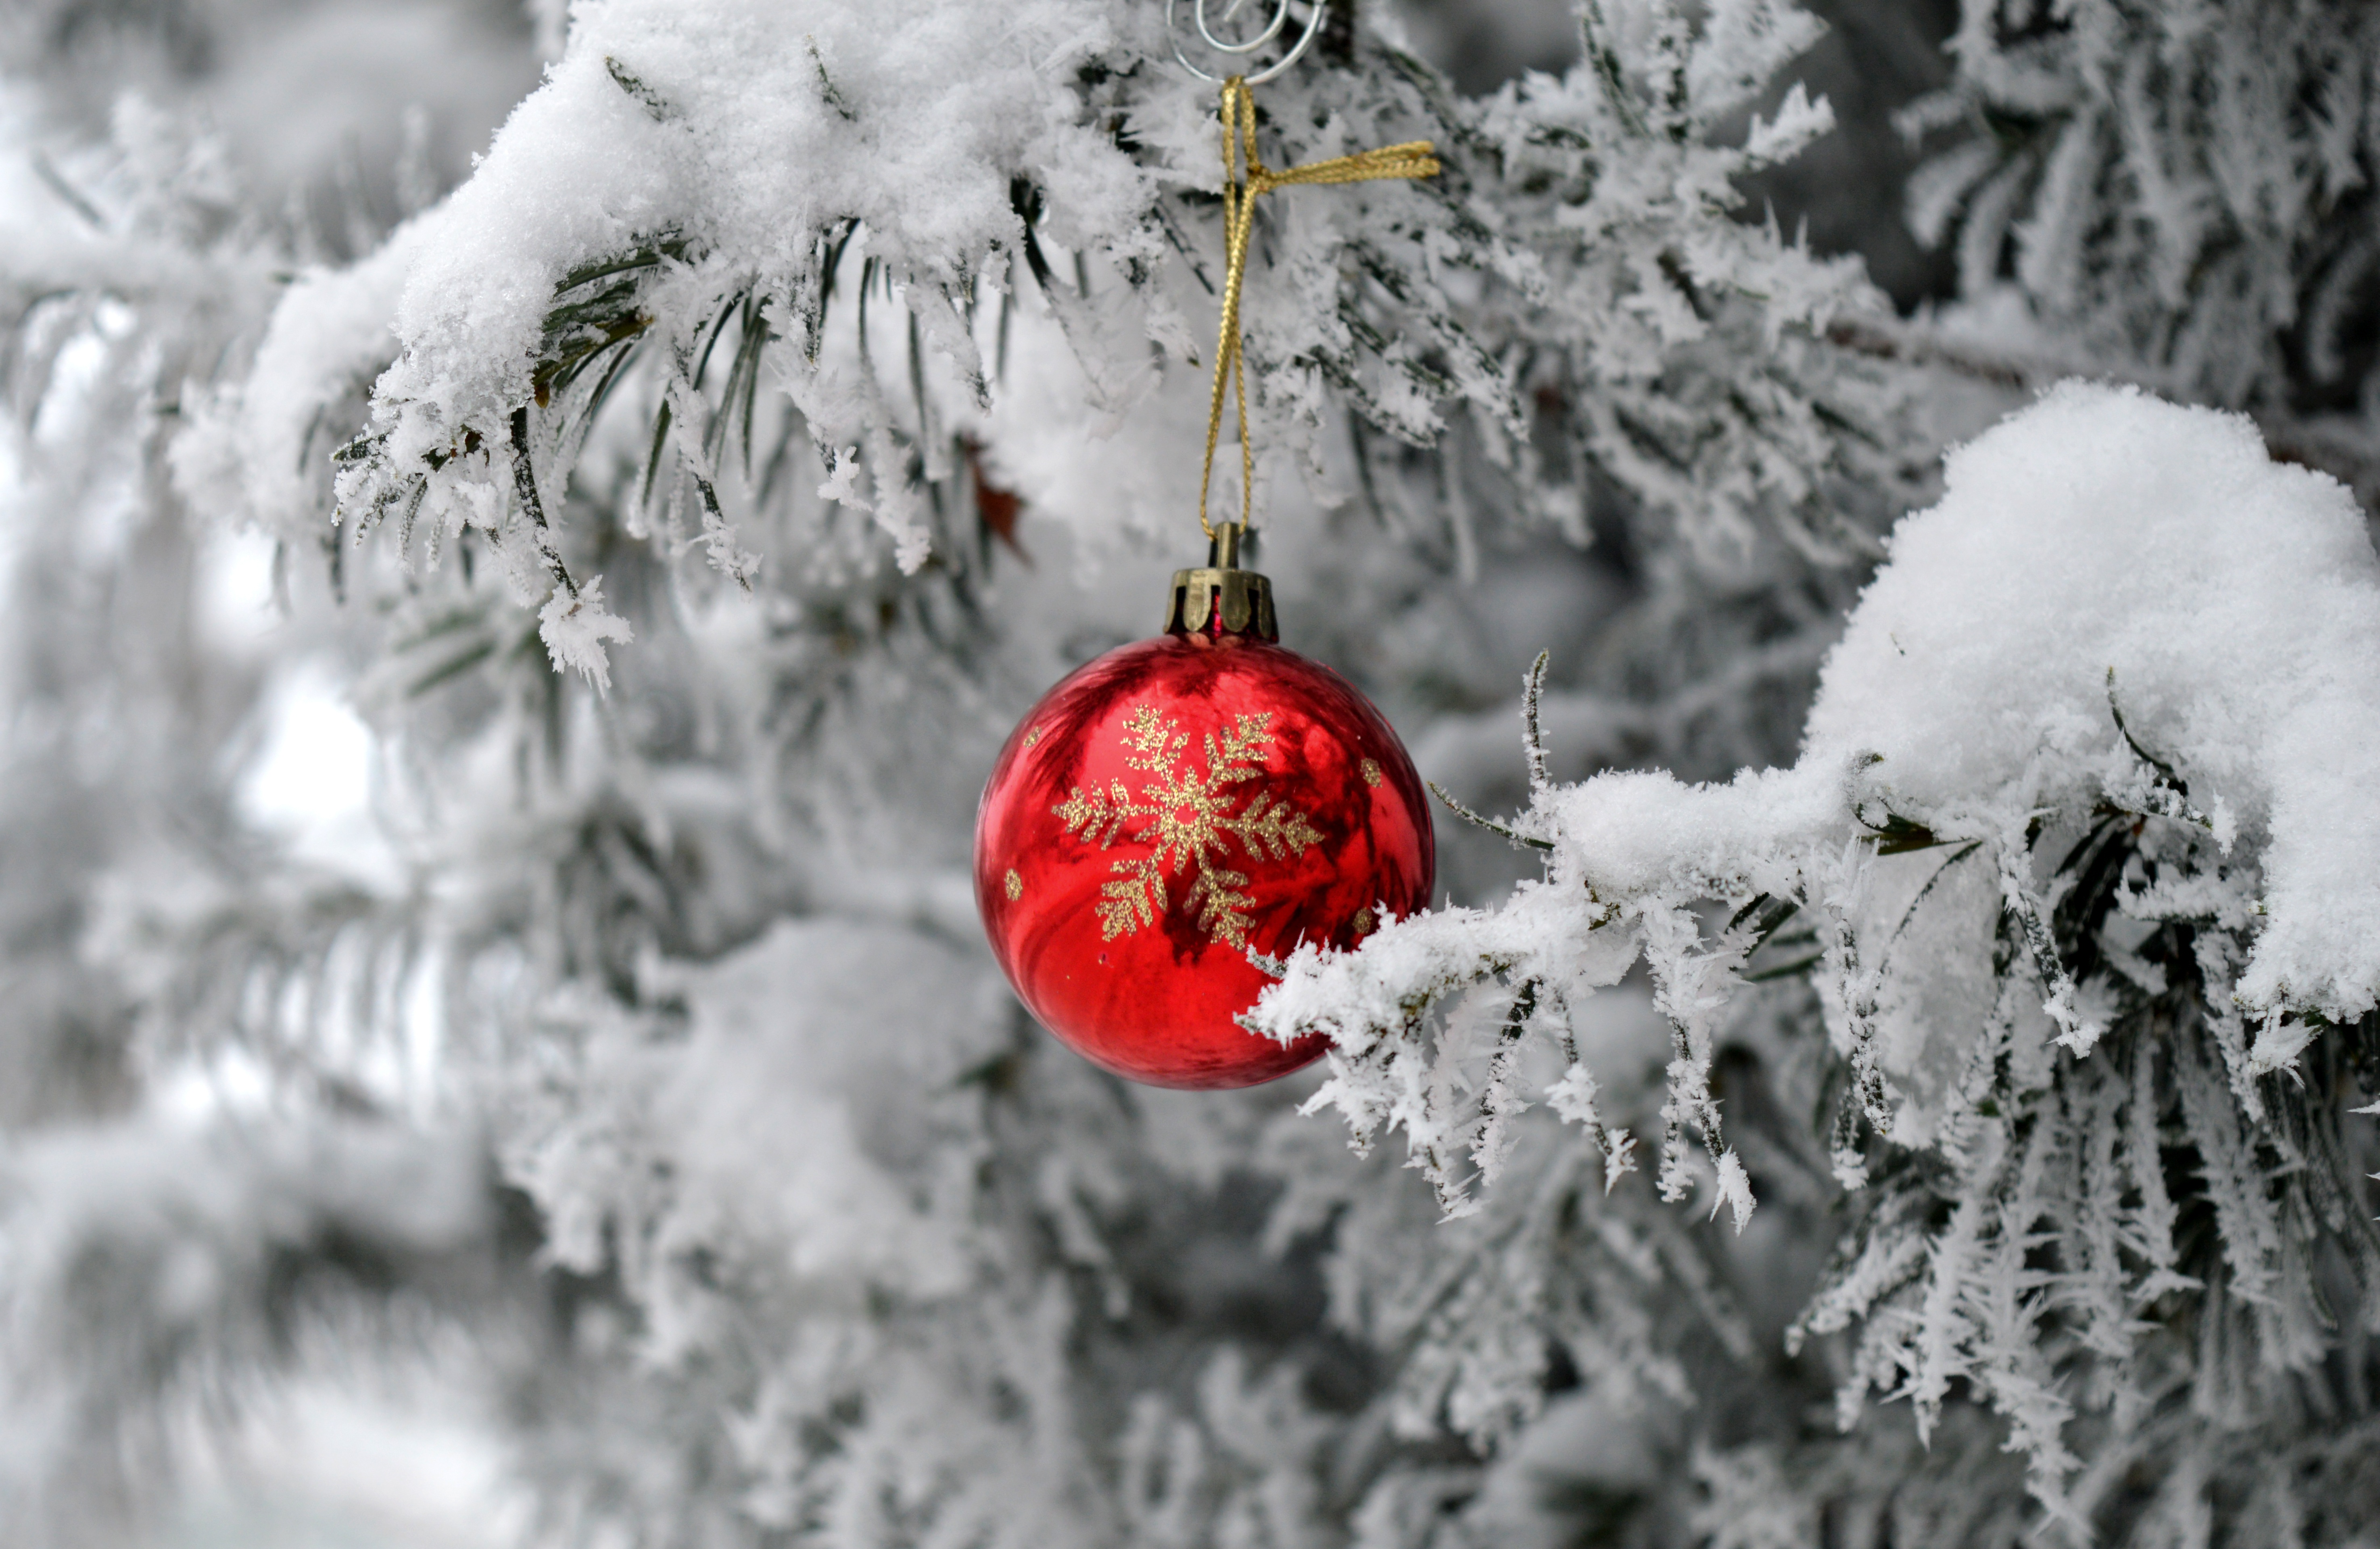
natural, christmas tree, snow, christmas ornament, plant, Holiday ornament, twig, branch, ornament, christmas decoration, evergreen, freezing, christmas, winter, event, holiday, christmas eve, conifer, frost, sky, tree, christmas lights, monochrome photography, interior design, monochrome, sphere, precipitation, fir, spruce, still life photography, pine, circle, Canadian fir, pine family, Yellow fir, wood